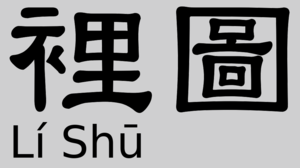
Style de caractère Lí Shū
En typographie, une police d’écriture, ou police de caractères, est un ensemble de glyphes, c’est-à-dire de représentations visuelles de caractères d’une même famille, qui regroupe tous les corps et graisses d’une même famille, dont le style est coordonné, afin de former un alphabet, ou la représentation de l’ensemble des caractères d’un langage, complet et cohérent.